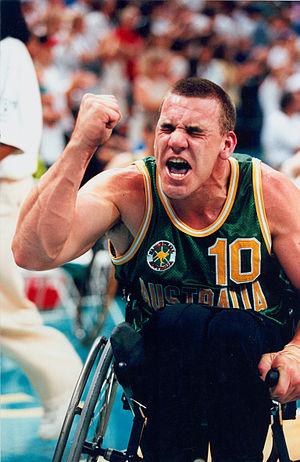
L’Équipe d'Australie de basket-ball en fauteuil roulant est la sélection masculine senior qui représente l'Australie dans les compétitions majeures de basket-ball en fauteuil roulant. Cette sélection rassemble les meilleurs joueurs australiens sous l’égide de la Fédération australienne de basket-ball.